Marian and Vivian Brown

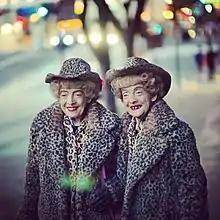
Marian and Vivian Brown (left to right) in 2013

Marian B. Brown and twin sister Vivian A. Brown were born in Kalamazoo, Michigan. Vivian was the elder by eight minutes. They grew up in Mattawan, Michigan, where they attended Mattawan High School and in 1945 graduated as co-valedictorians, giving the valedictory speech together. They went on to earn matching degrees in business education from Western Michigan University in Kalamazoo, and then worked as teachers for three years.